State Fiscal Service of Ukraine

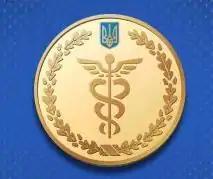
Logo of the Ministry of Revenues and Duties

In December 2018, Ukraine pledged to [the IMF] to consolidate the State fiscal service into two separate legal entities by the end of April 2019: the Tax Service and the Customs Service, both of which should report to the Minister of Finance.